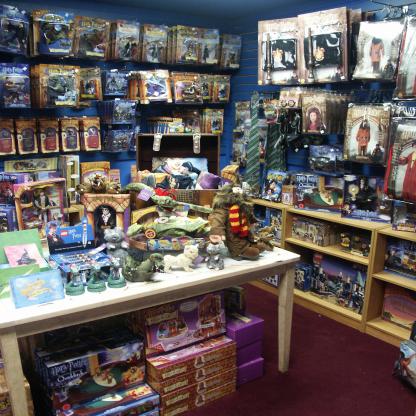
Scene: Indoor